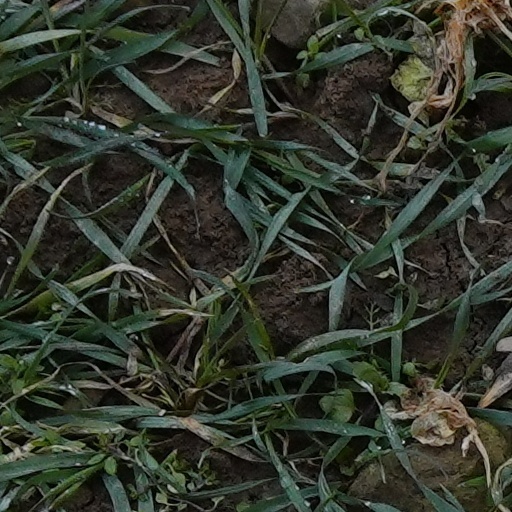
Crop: wheat